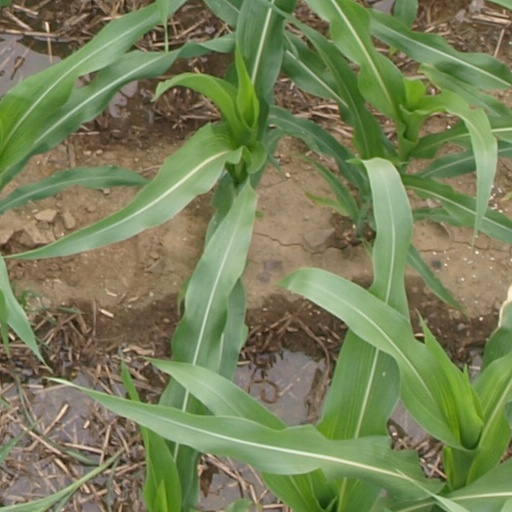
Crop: maize; corn